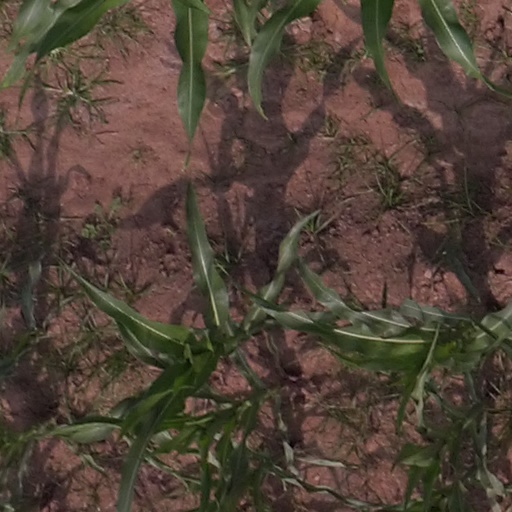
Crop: maize; corn